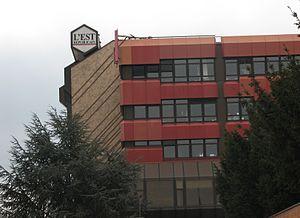
Siège de l'Est Républicain à Houdemont
L'Est républicain est un quotidien régional français fondé le 5 mai 1889 par Léon Goulette à Nancy. Il est principalement diffusé en Lorraine et en Franche-Comté à travers dix éditions locales. En 2018, il est acheté par 114 212 personnes par jour en moyenne, ce qui le positionne à la douzième place de la presse régionale quotidienne française.